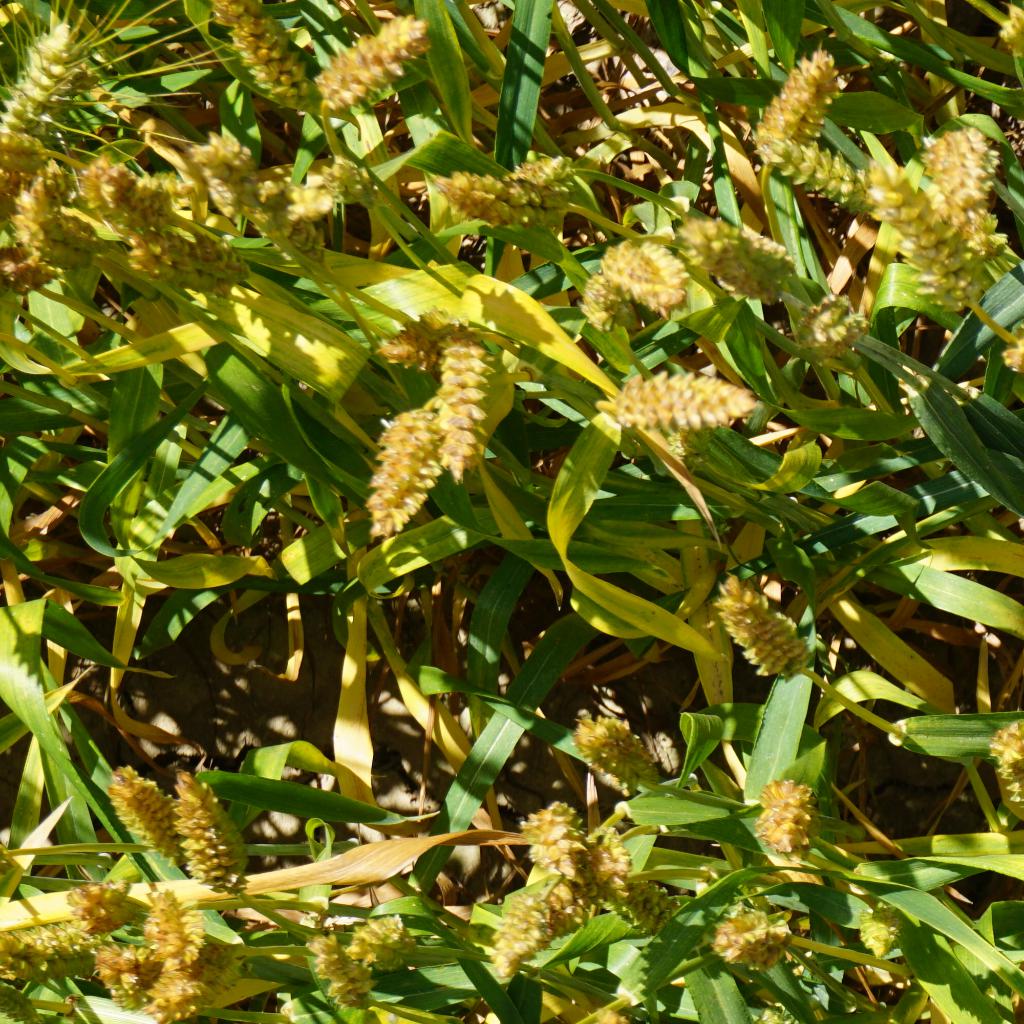
Country: France
Location: Gréoux
Wheat development stage: Filling - Ripening